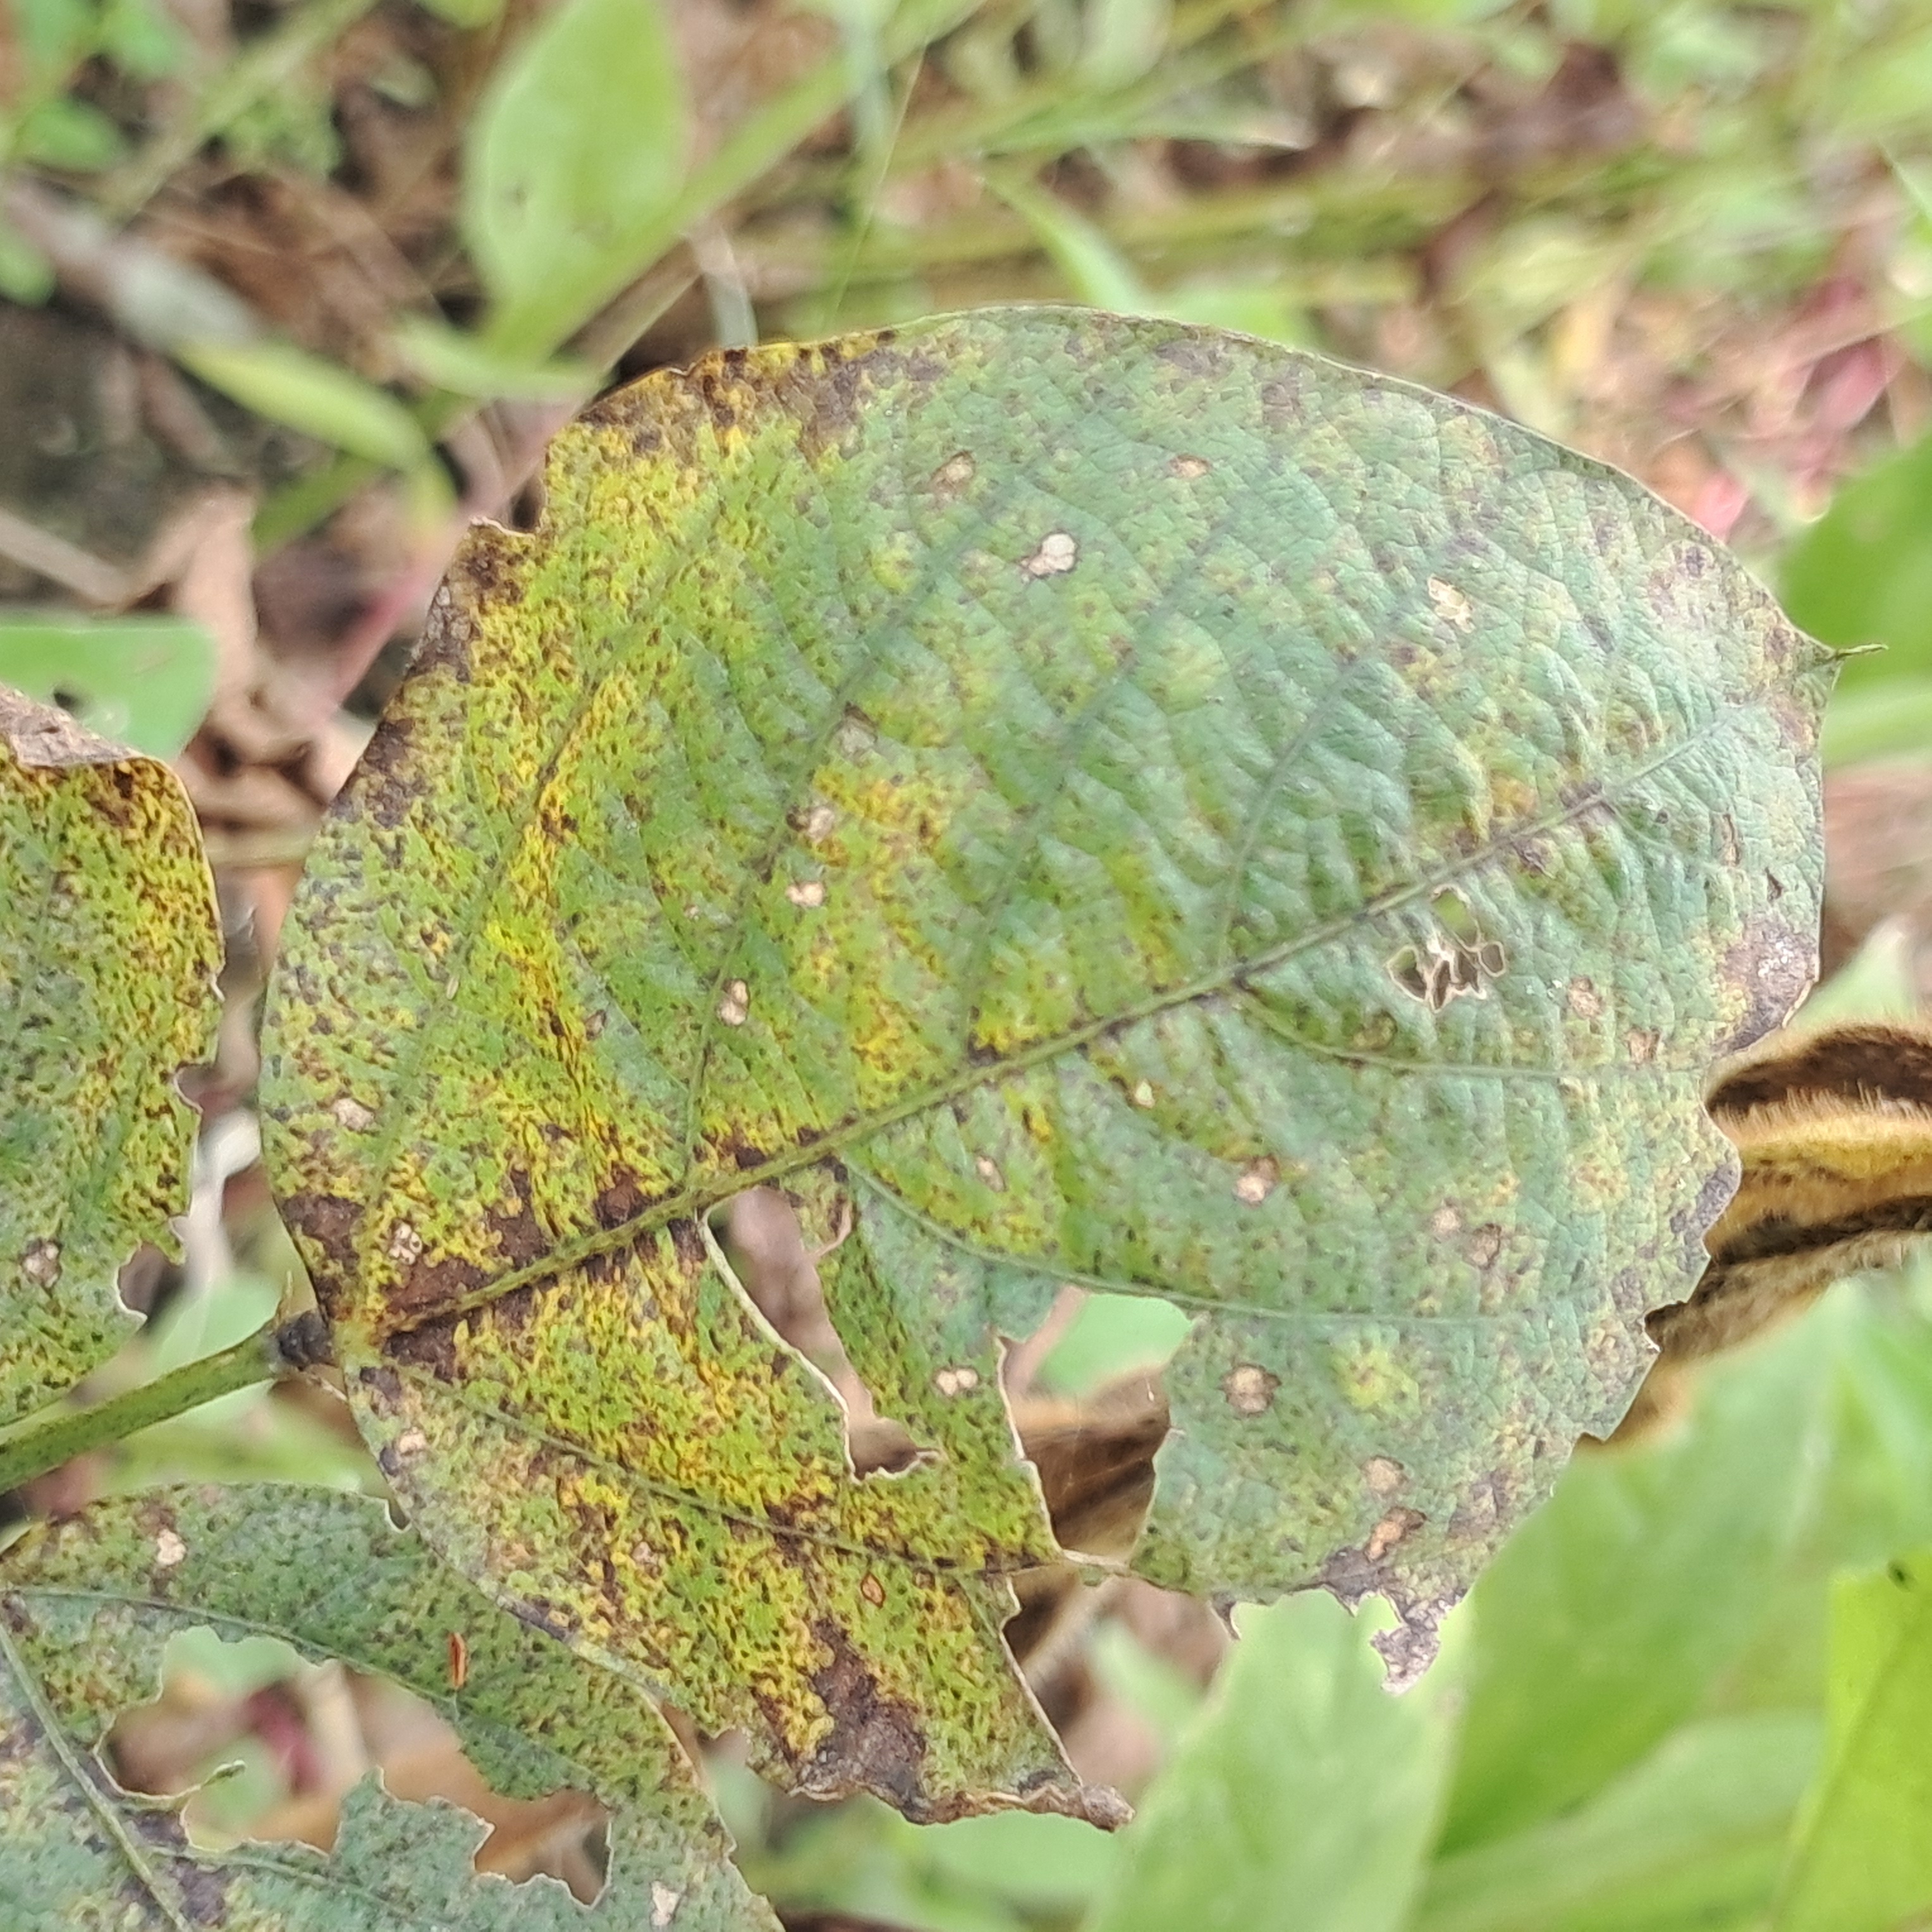
Label: Rust